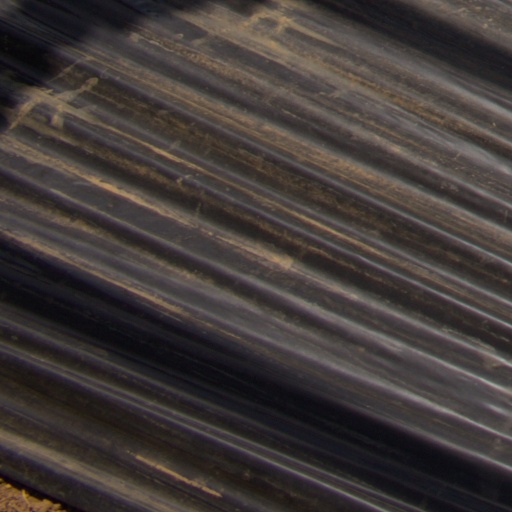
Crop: Jerusalem artichoke